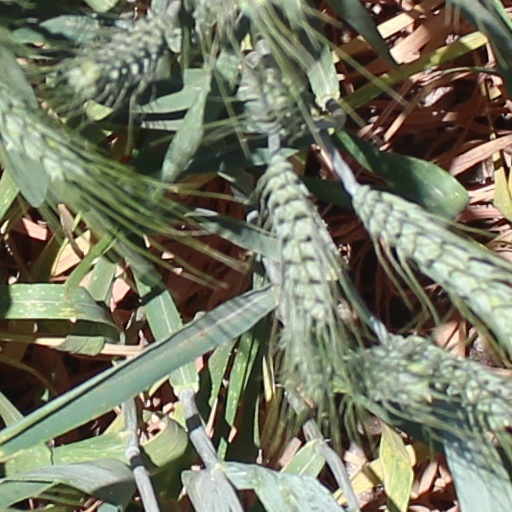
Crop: wheat